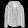
Label: Coat